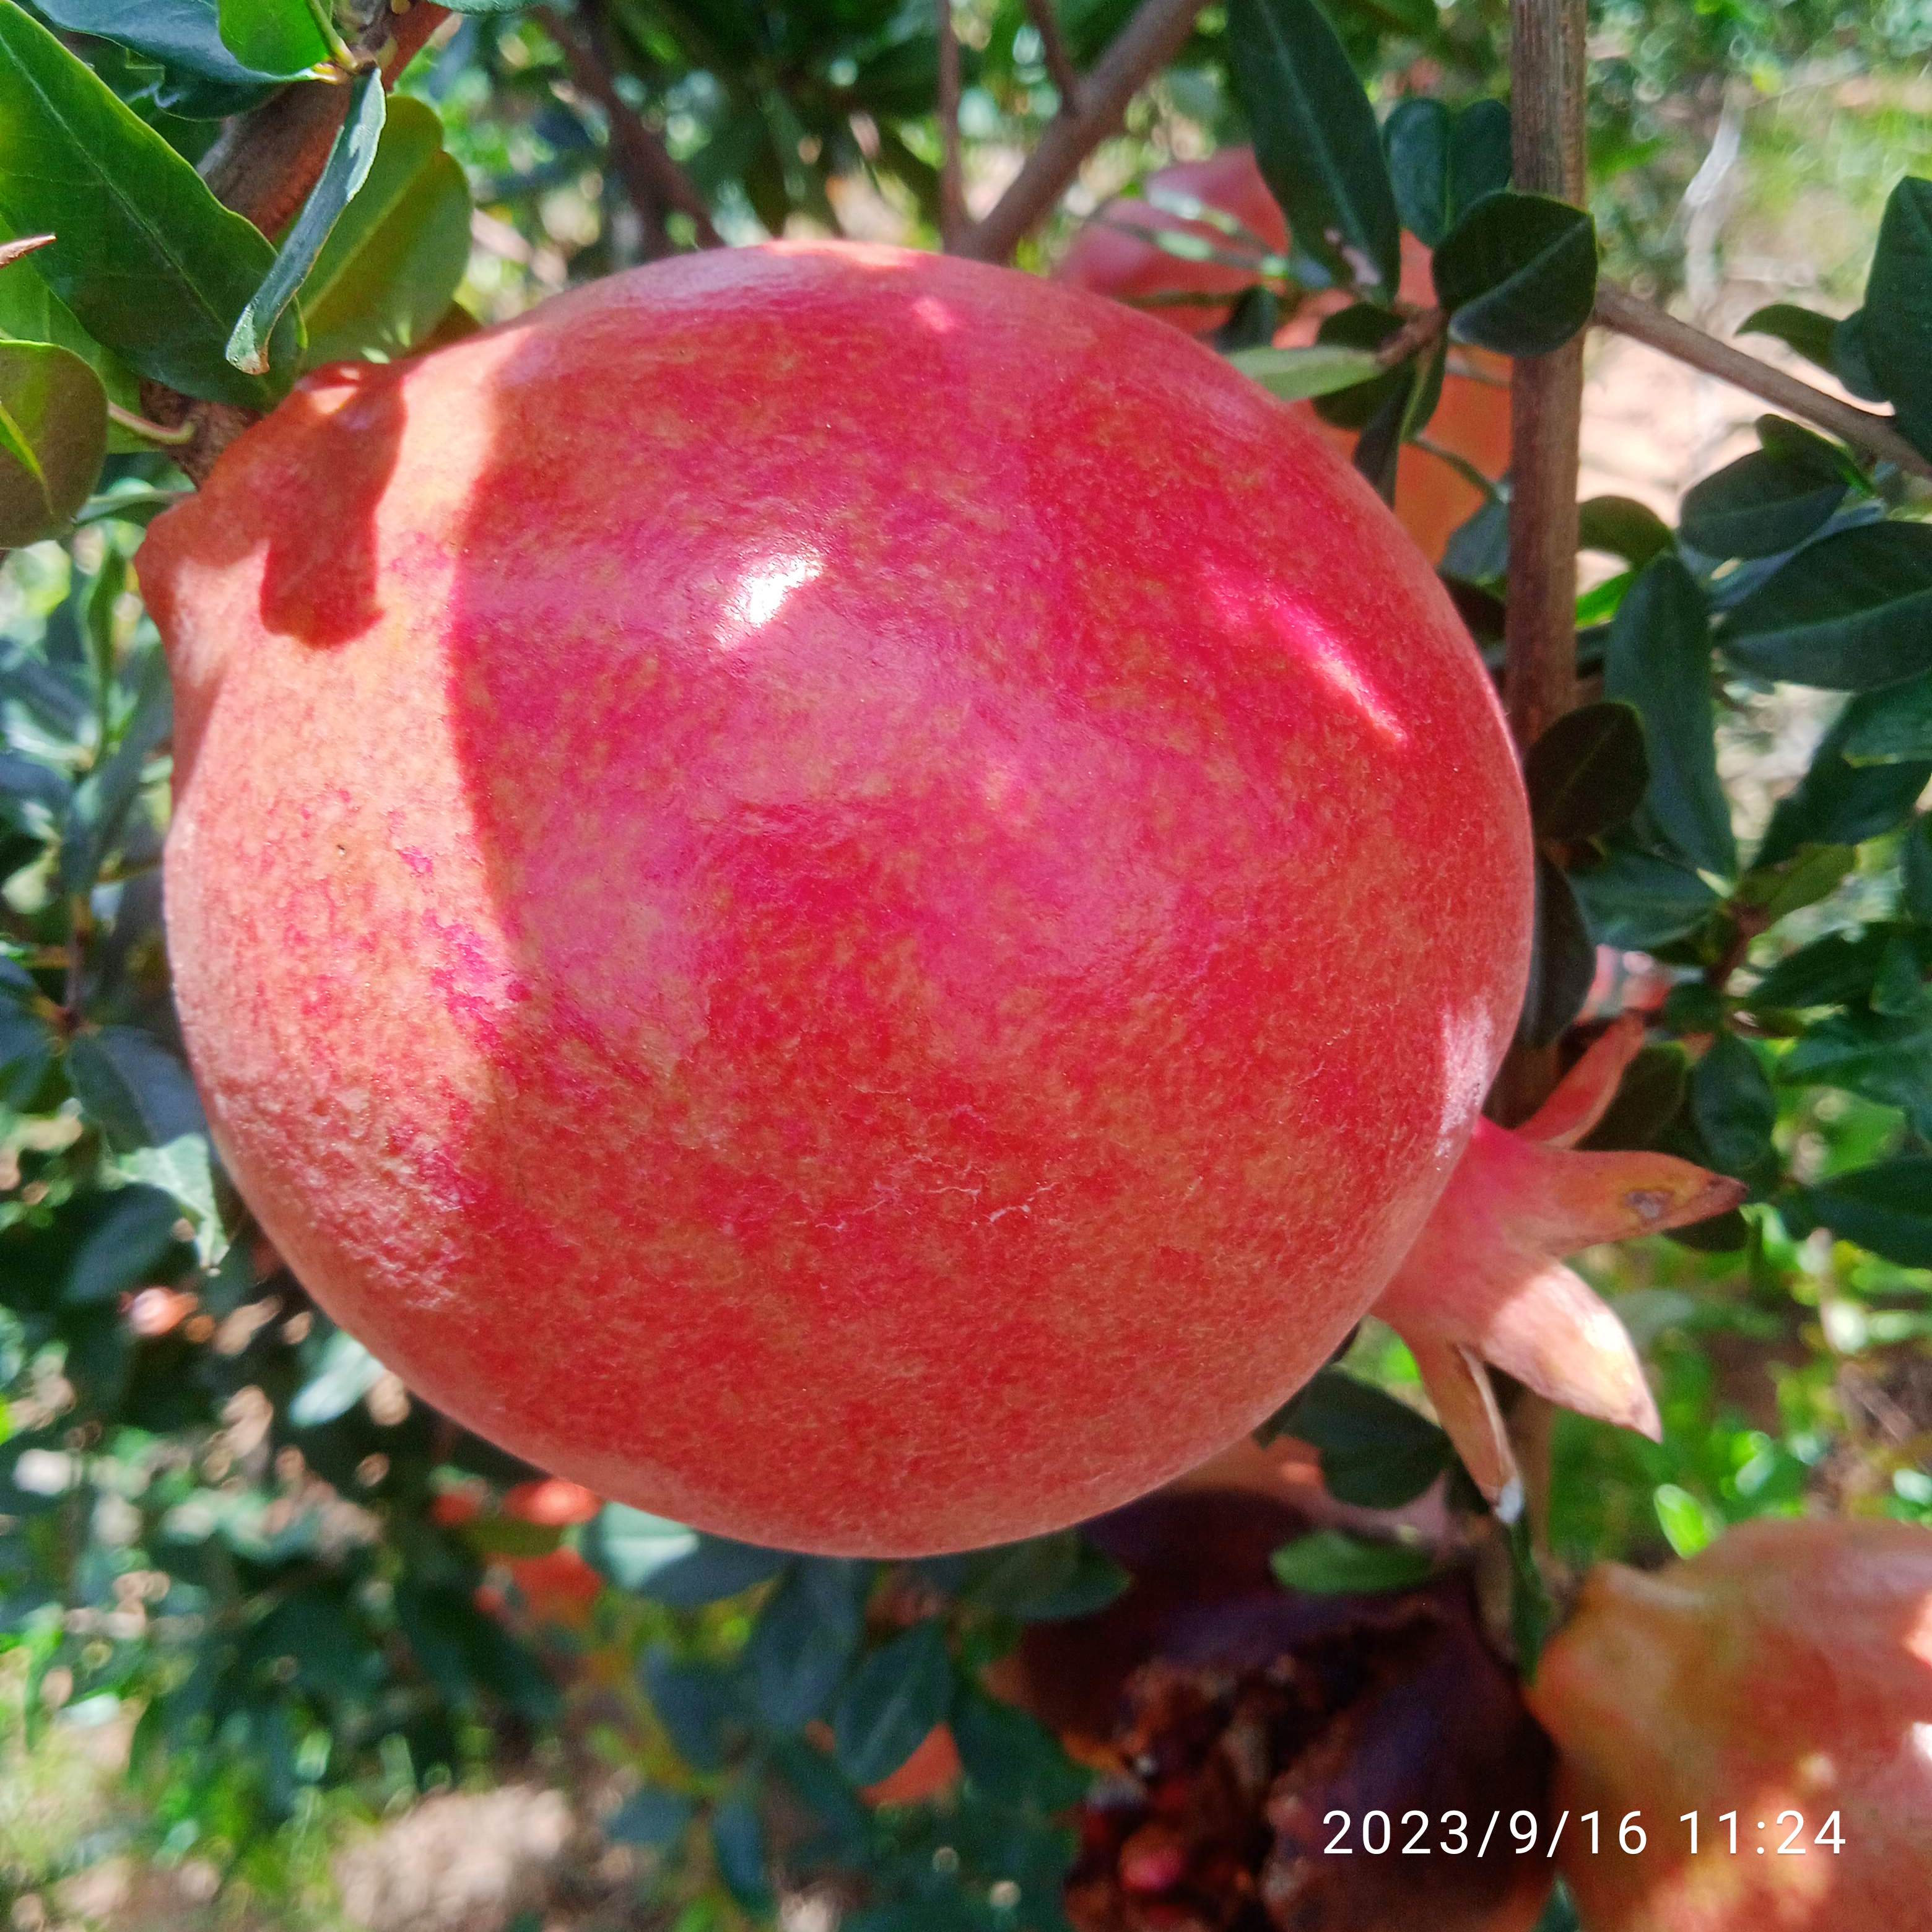
Label: Healthy